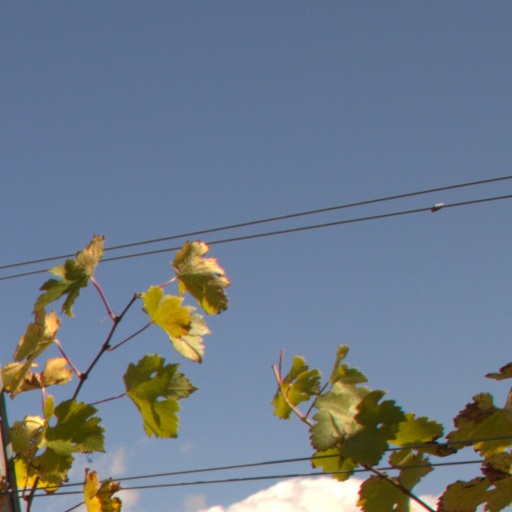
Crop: grape